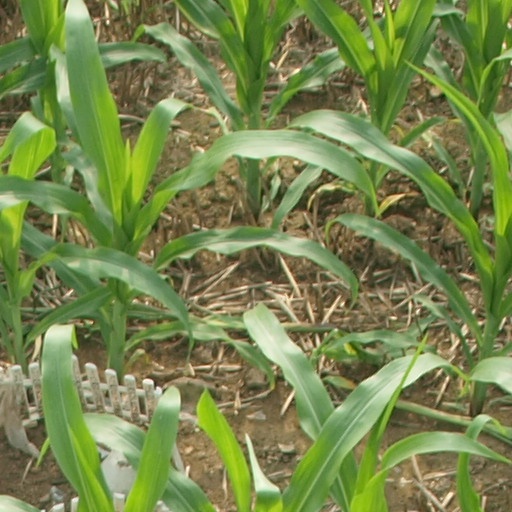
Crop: maize; corn